KOHAR Symphony Orchestra and Choir

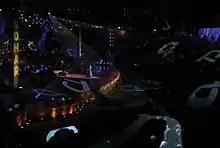
KOHAR at the Roman Amphitheater, Zouk Mikaël, Lebanon, 2010

KOHAR’s continued from one capital to another, and on 28–29 April 2006, the Grand Hall of the Kremlin, Moscow, almost 12,000 Armenian, Russian and foreign audiences, attended KOHAR’s performance for the first time. It was an unexpected appearance by an Armenian Orchestra in Russia, which was highly successful with the Russian audience.